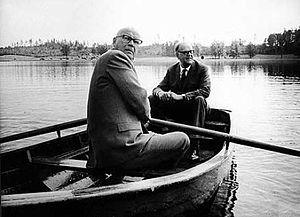
Urho Kaleva Kekkonen est un homme d'État finlandais et le huitième président de la République de Finlande.